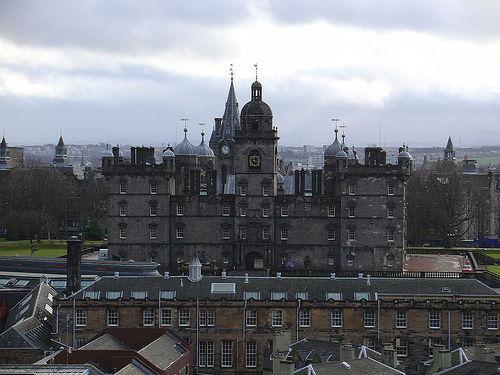
Weather: cloudy or overcast